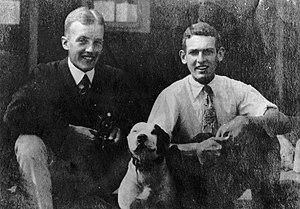
Une photographie de Charles H. Best et Clark Noble prise vers 1920 à Georgetown, Ontario. La photo montre Best et Noble assis côté à côté. Ils étaient amis et camarades de classe au département de physiologie de l'Université de Toronto. Au cours de l'été 1920, ils ont joué baseball ensemble dans l'équipe de Georgetown. Il y a un chien au premier plan.